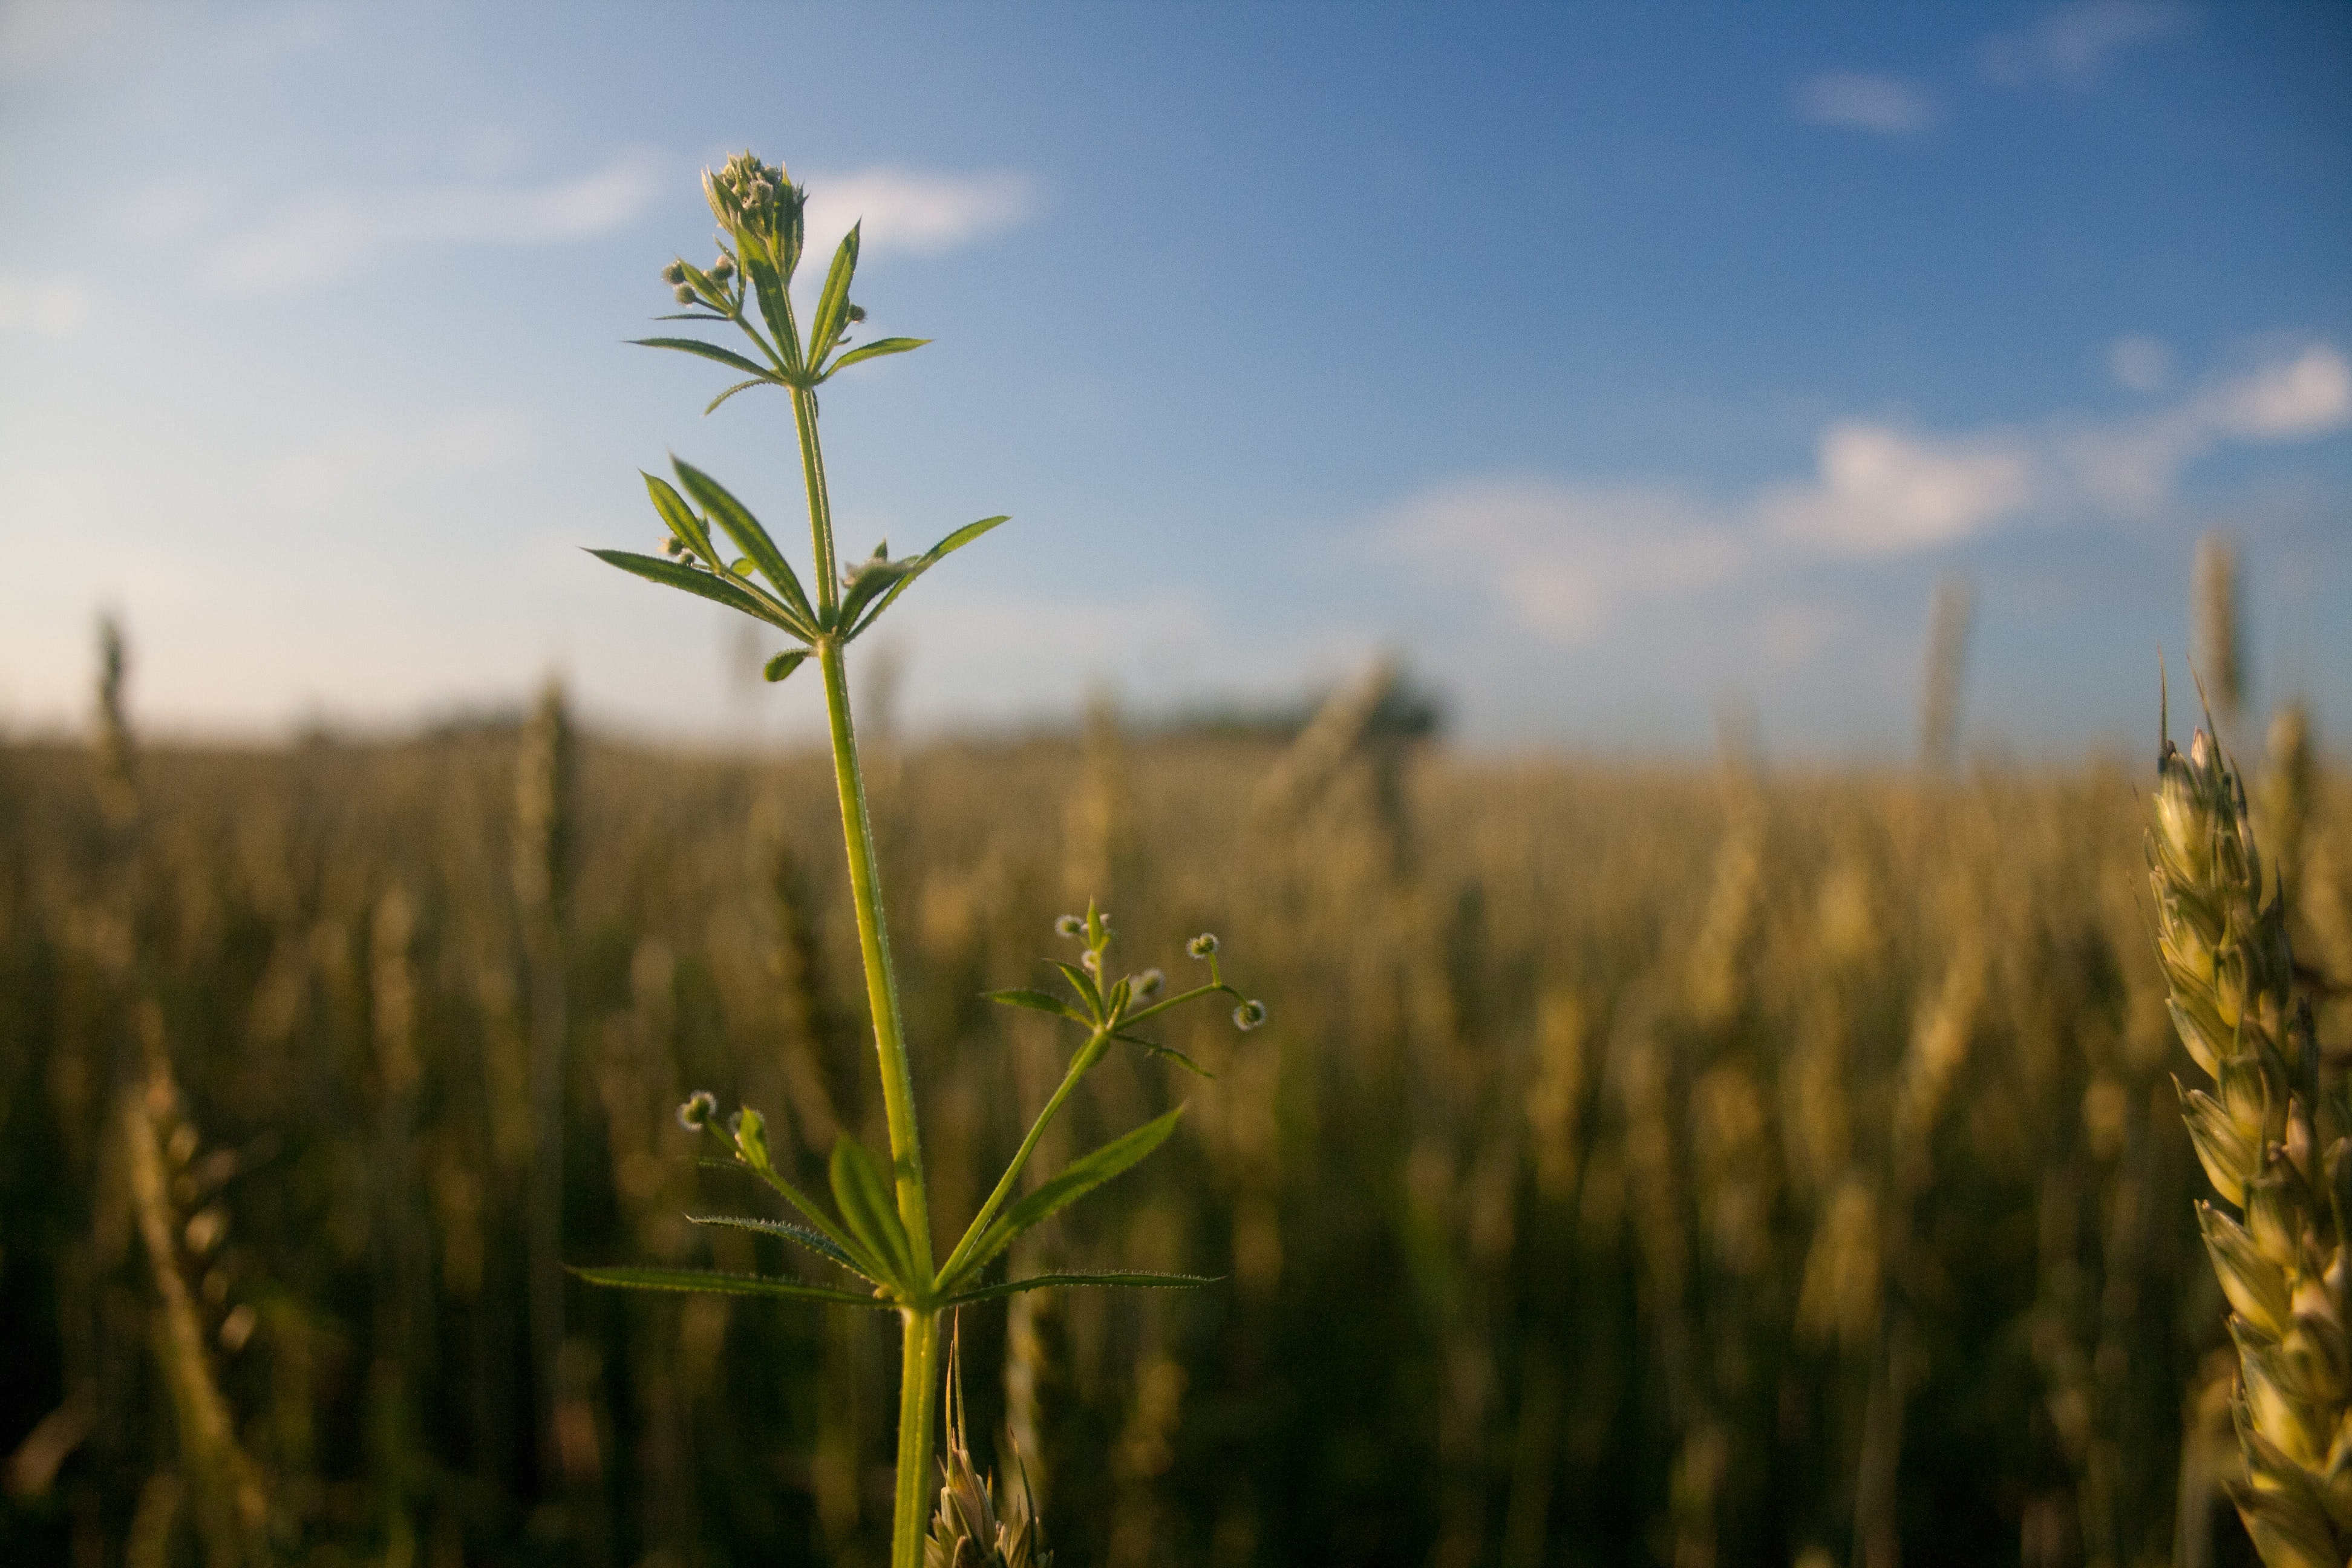
nature, plant, field, sky, flowering plant, crop, grass family, flower, agriculture, plant stem, grass, prairie, wildflower, perennial plant